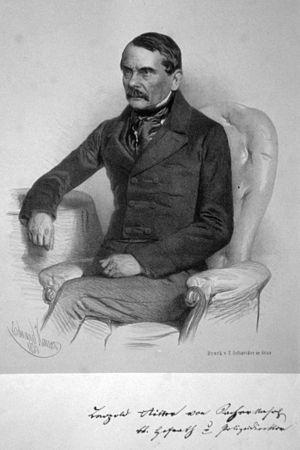
Leopold Johann Nepomuk Ritter von Sacher était un naturaliste autrichien, partisan de l'enseignement des sciences.